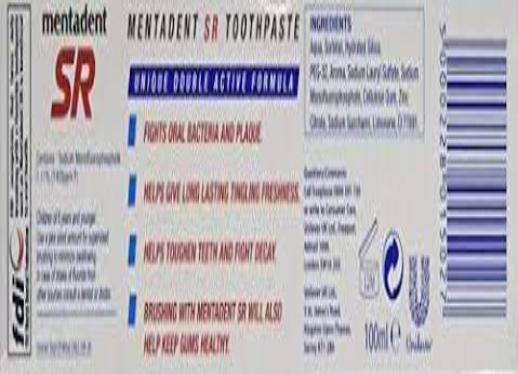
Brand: mentadent sr
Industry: Necessities